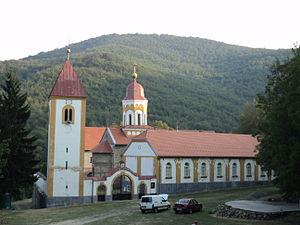
L'éparchie de Pakrac et de Slavonie est une circonscription de l'Église orthodoxe serbe. Elle a son siège à Pakrac en Croatie et, en 2016, elle a à sa tête l'évêque Jovan.